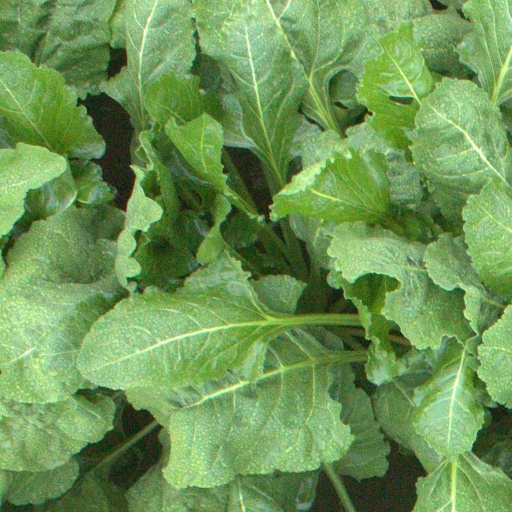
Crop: sugar beet